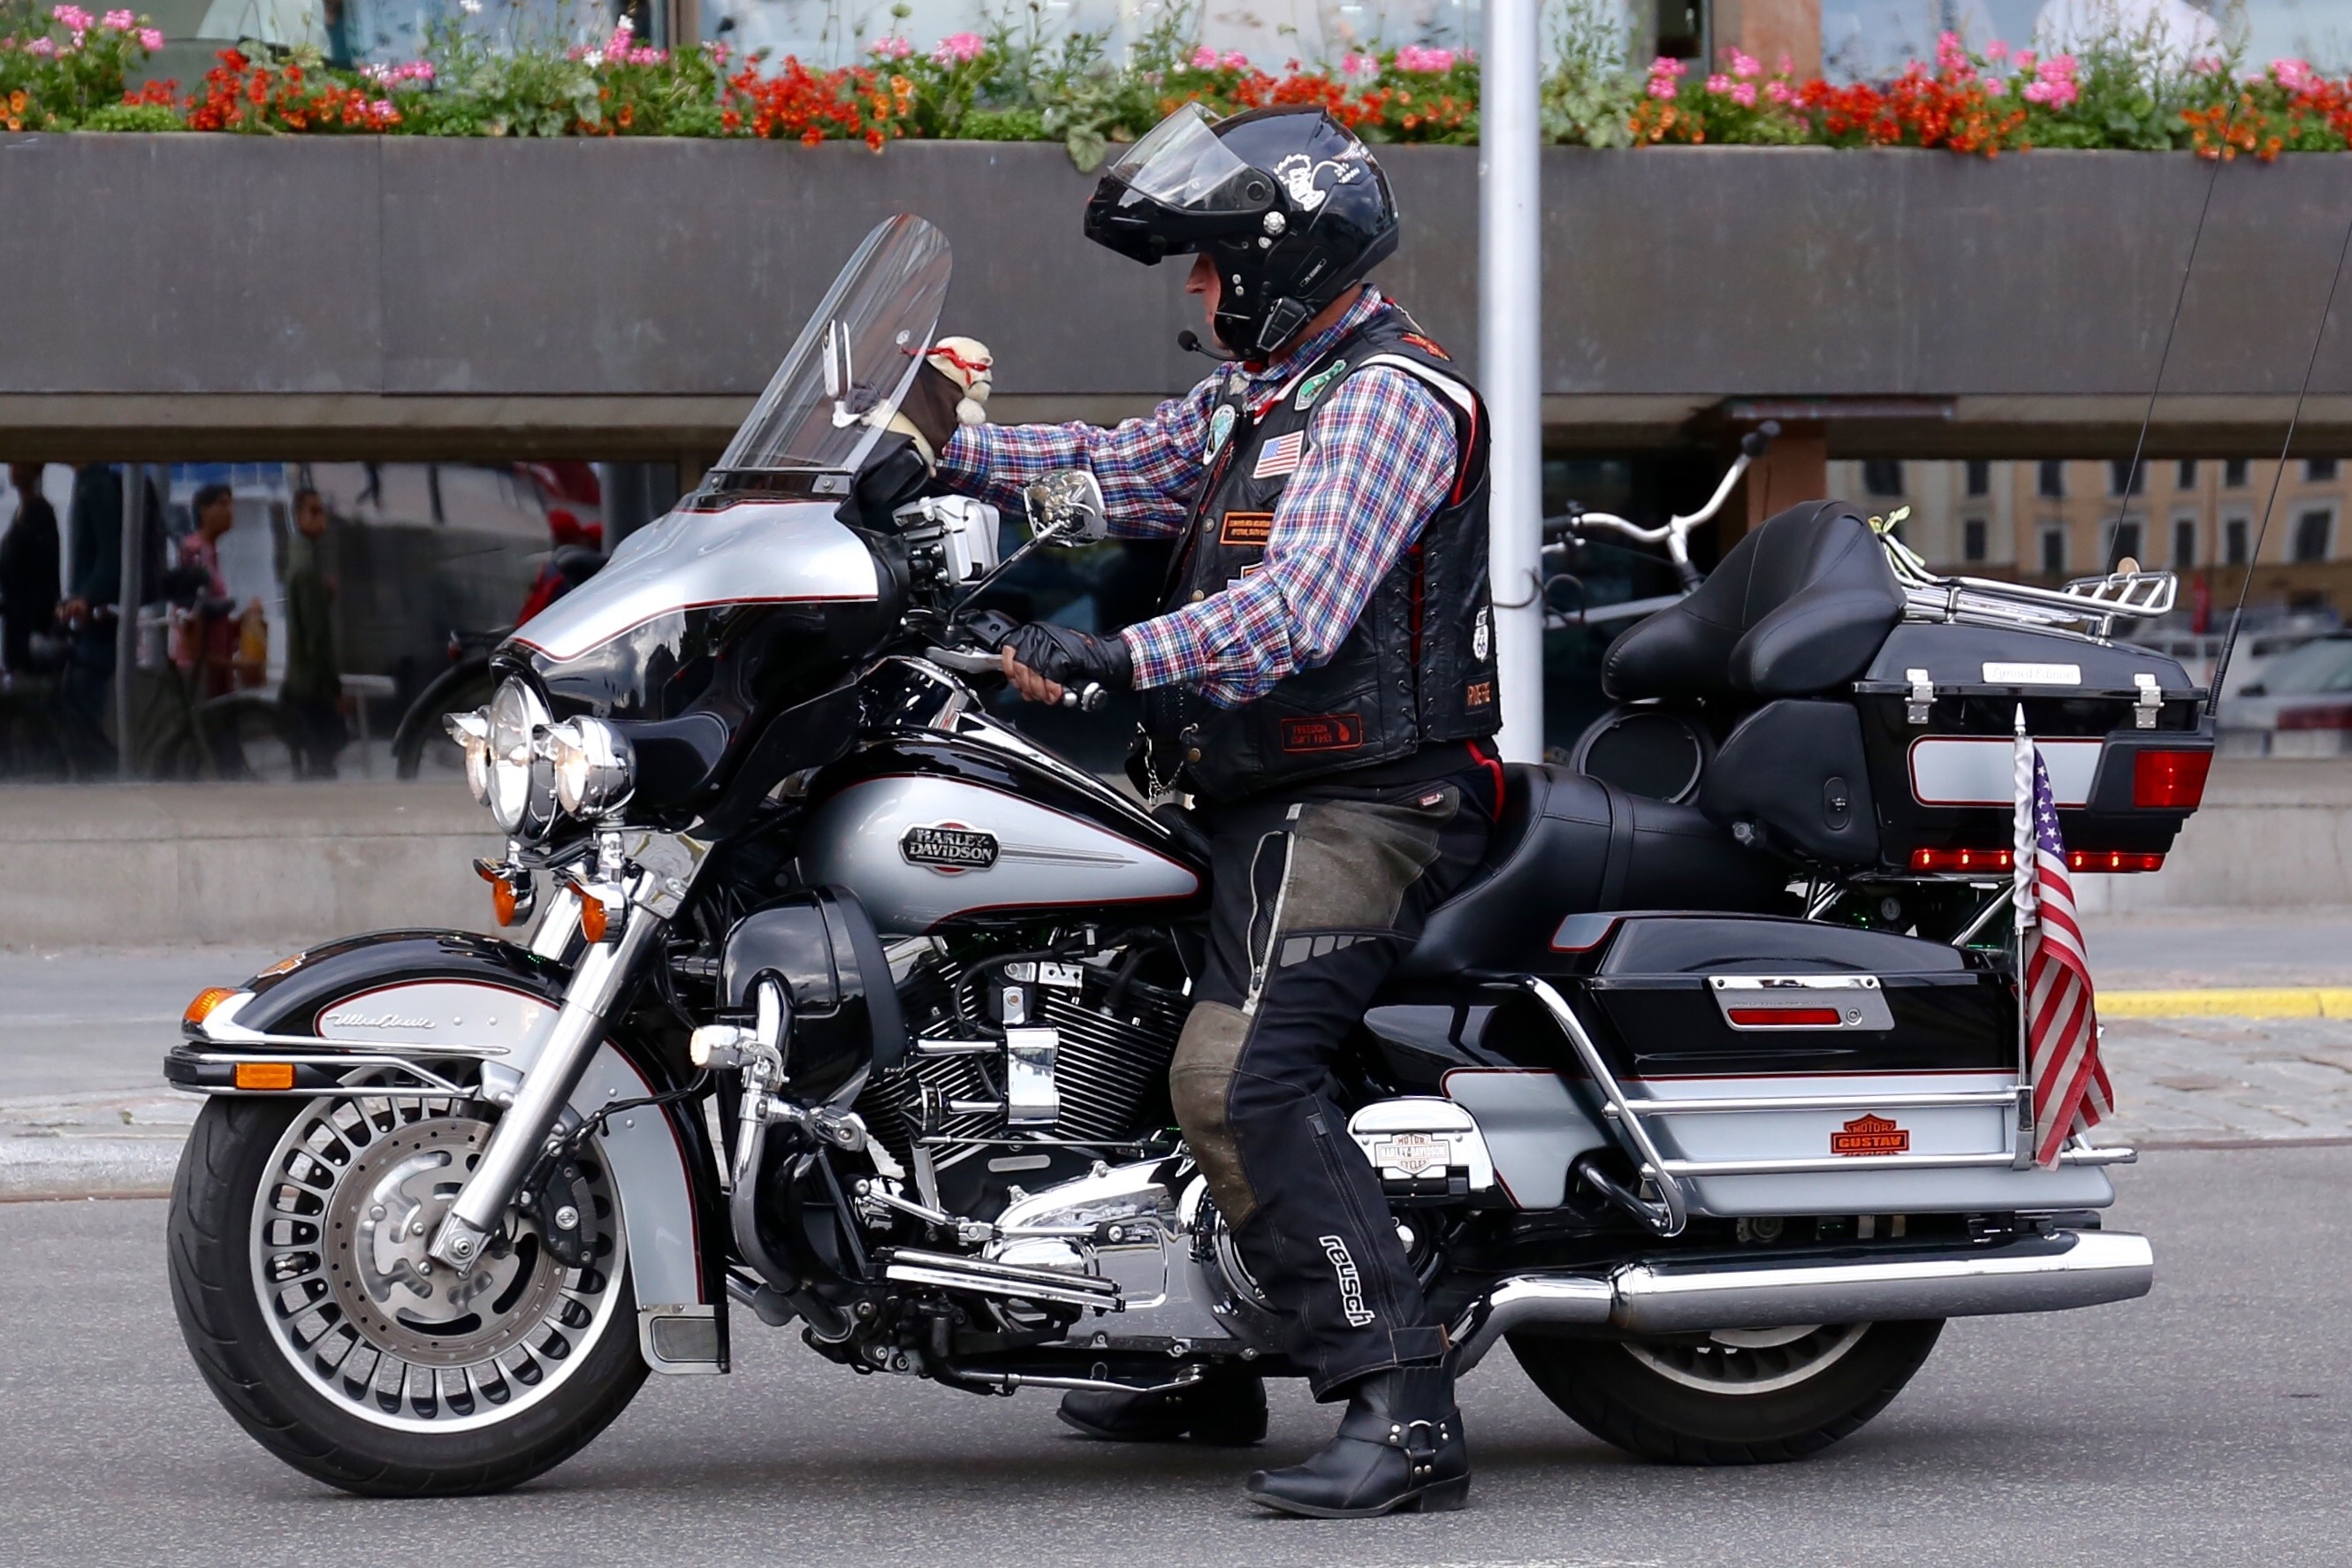
car, vehicle, motorcycle, driver, vehicles, motorcycling, land vehicle, road racing, automobile make